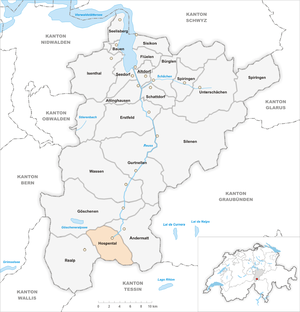
Hospental est une commune suisse du canton d'Uri.